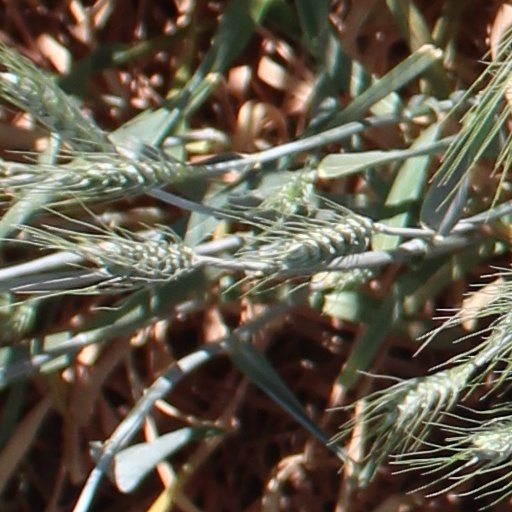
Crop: wheat